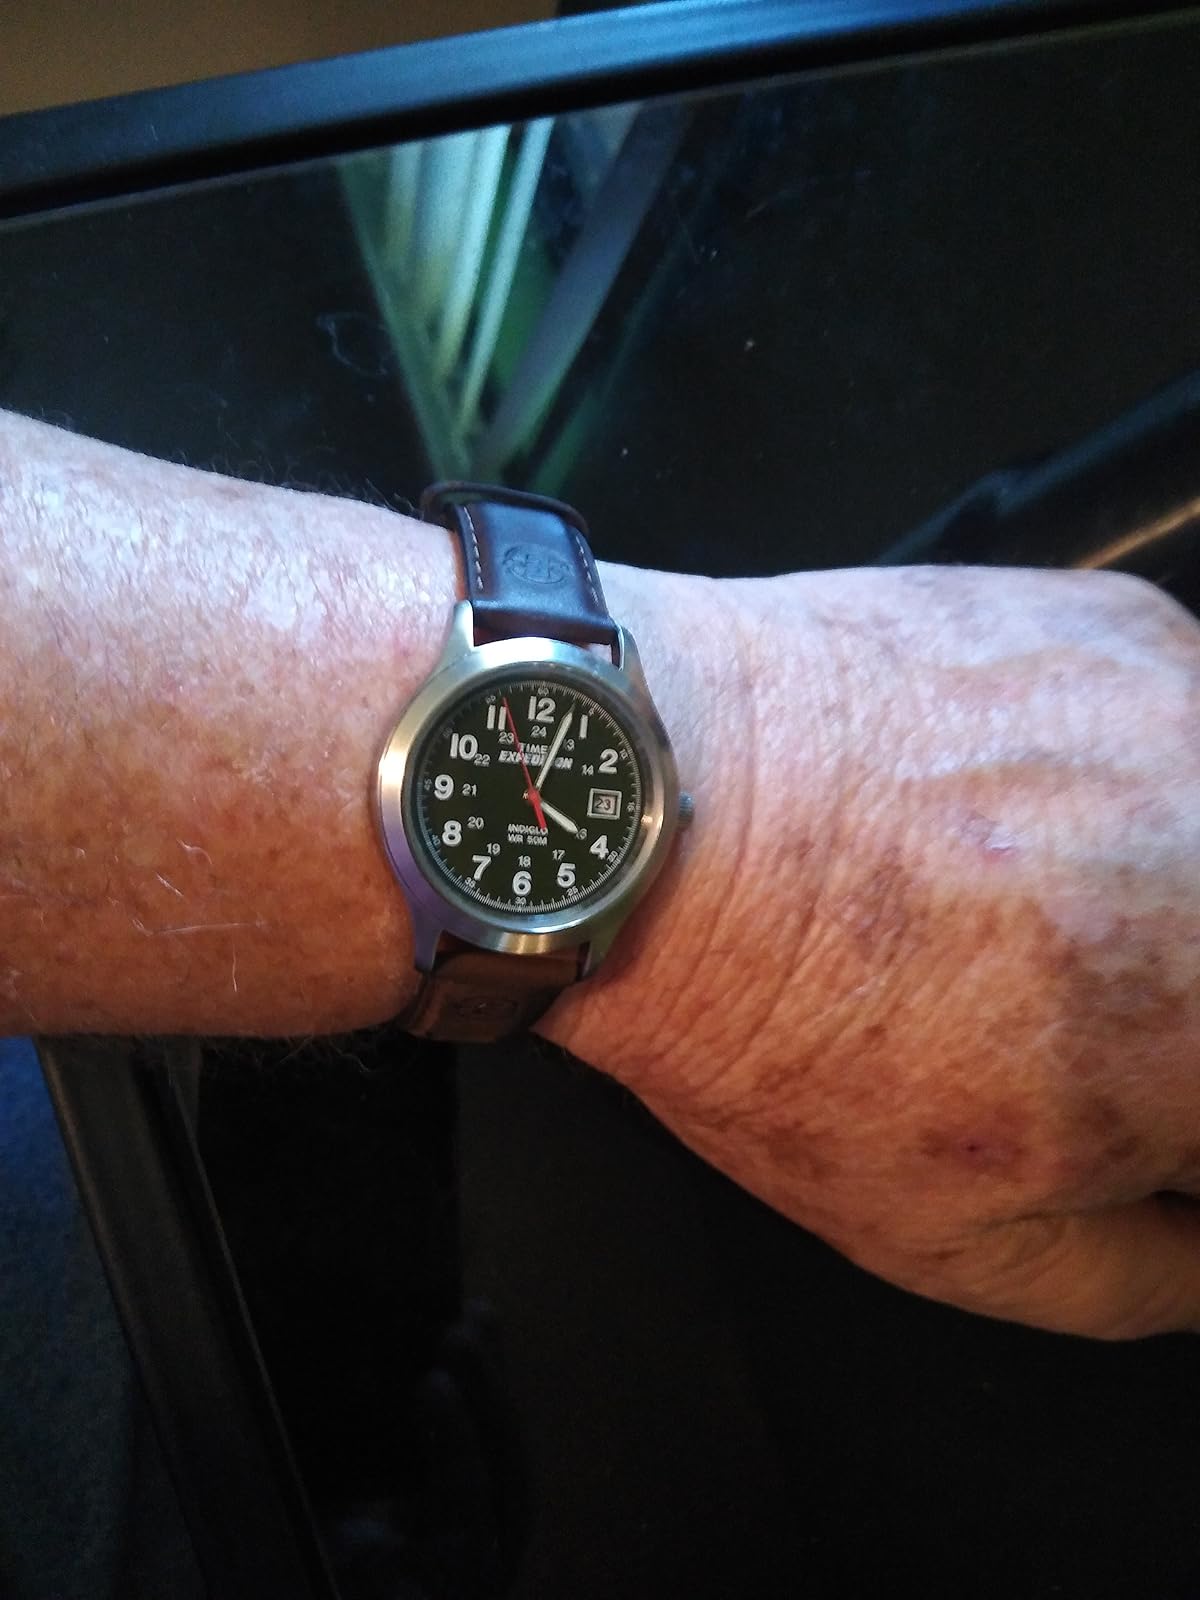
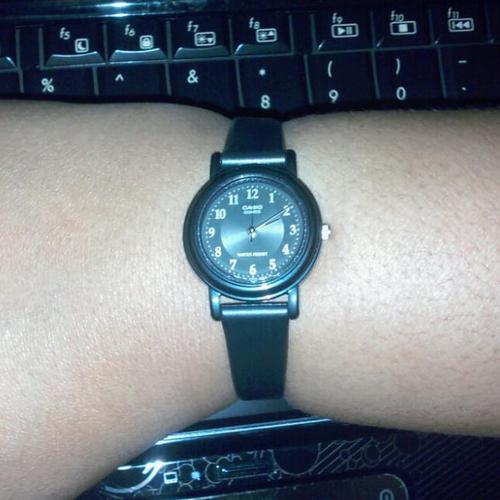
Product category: accessories_watch
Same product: no